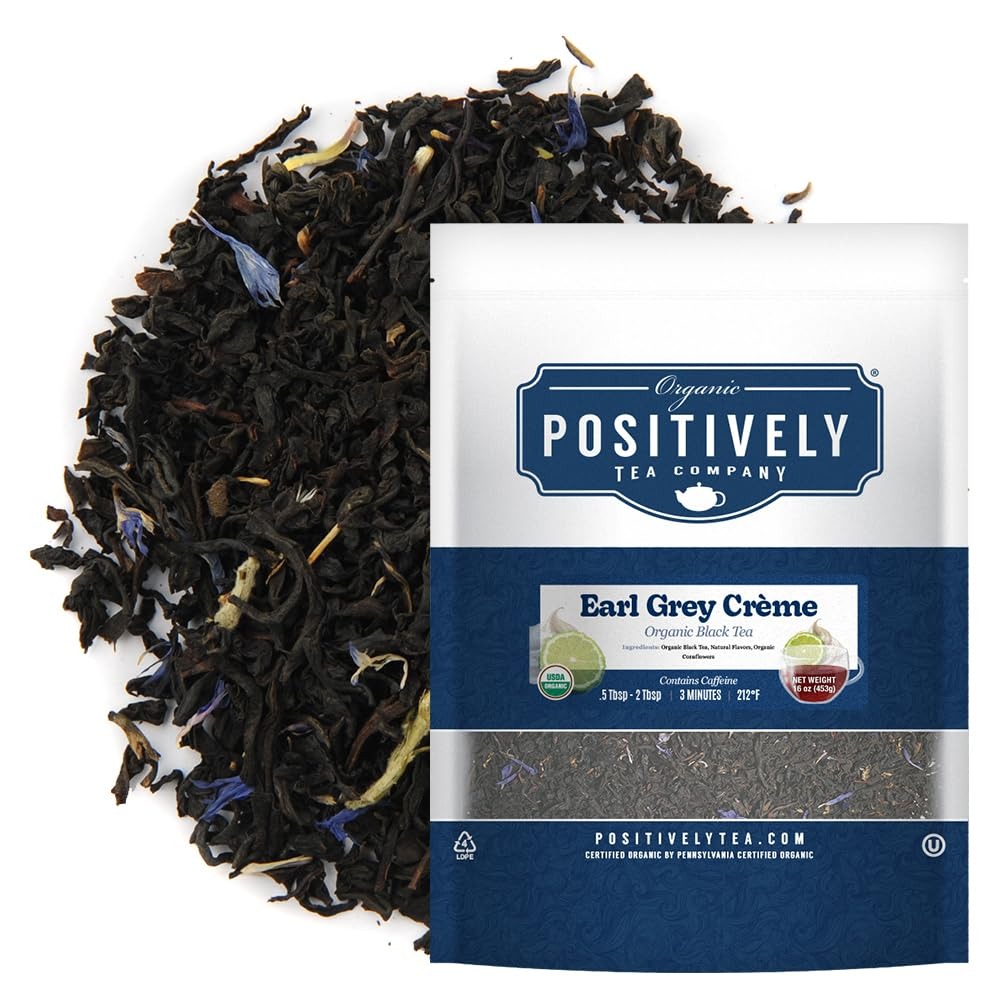
Item Name: Organic Positively Tea Company, Earl Grey Crème Black Tea, Loose Leaf, 16 Ounce
Value: 16.0
Unit: Ounce

Price: 20.99